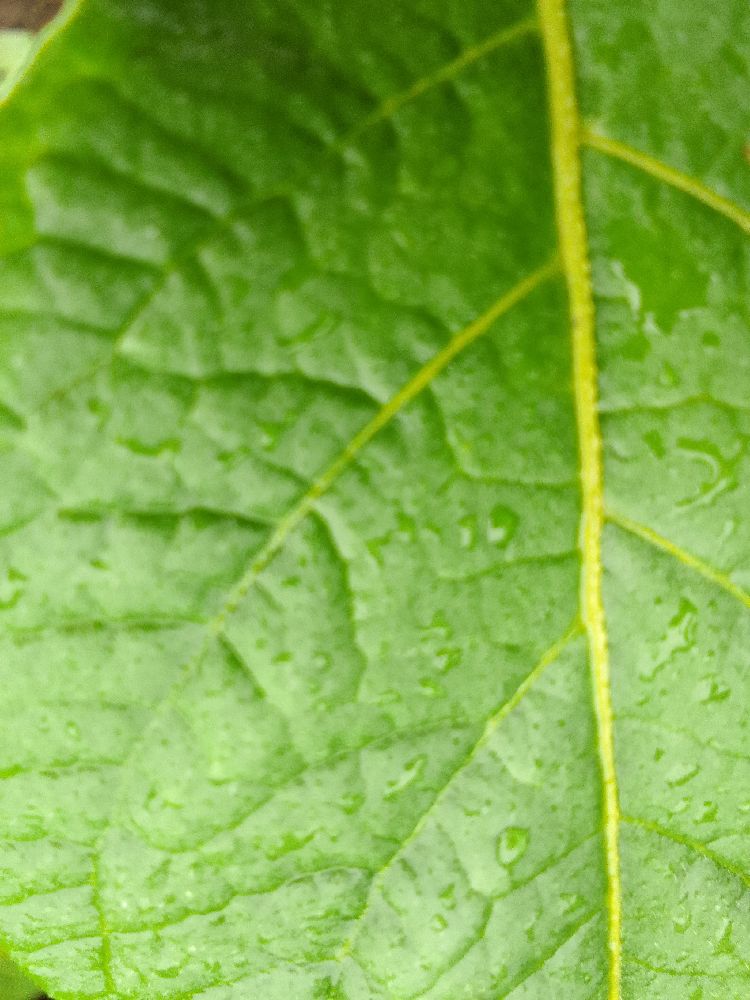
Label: Healthy